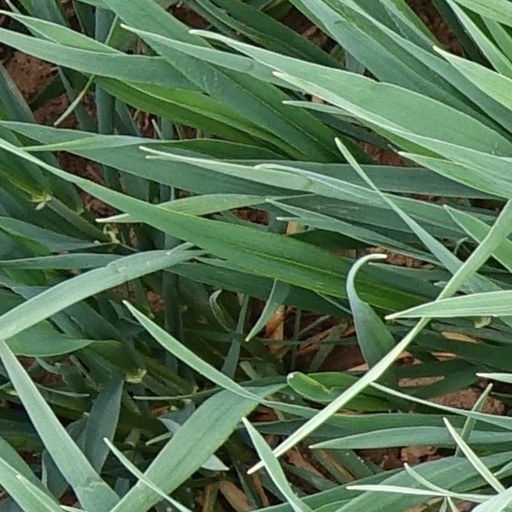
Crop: wheat